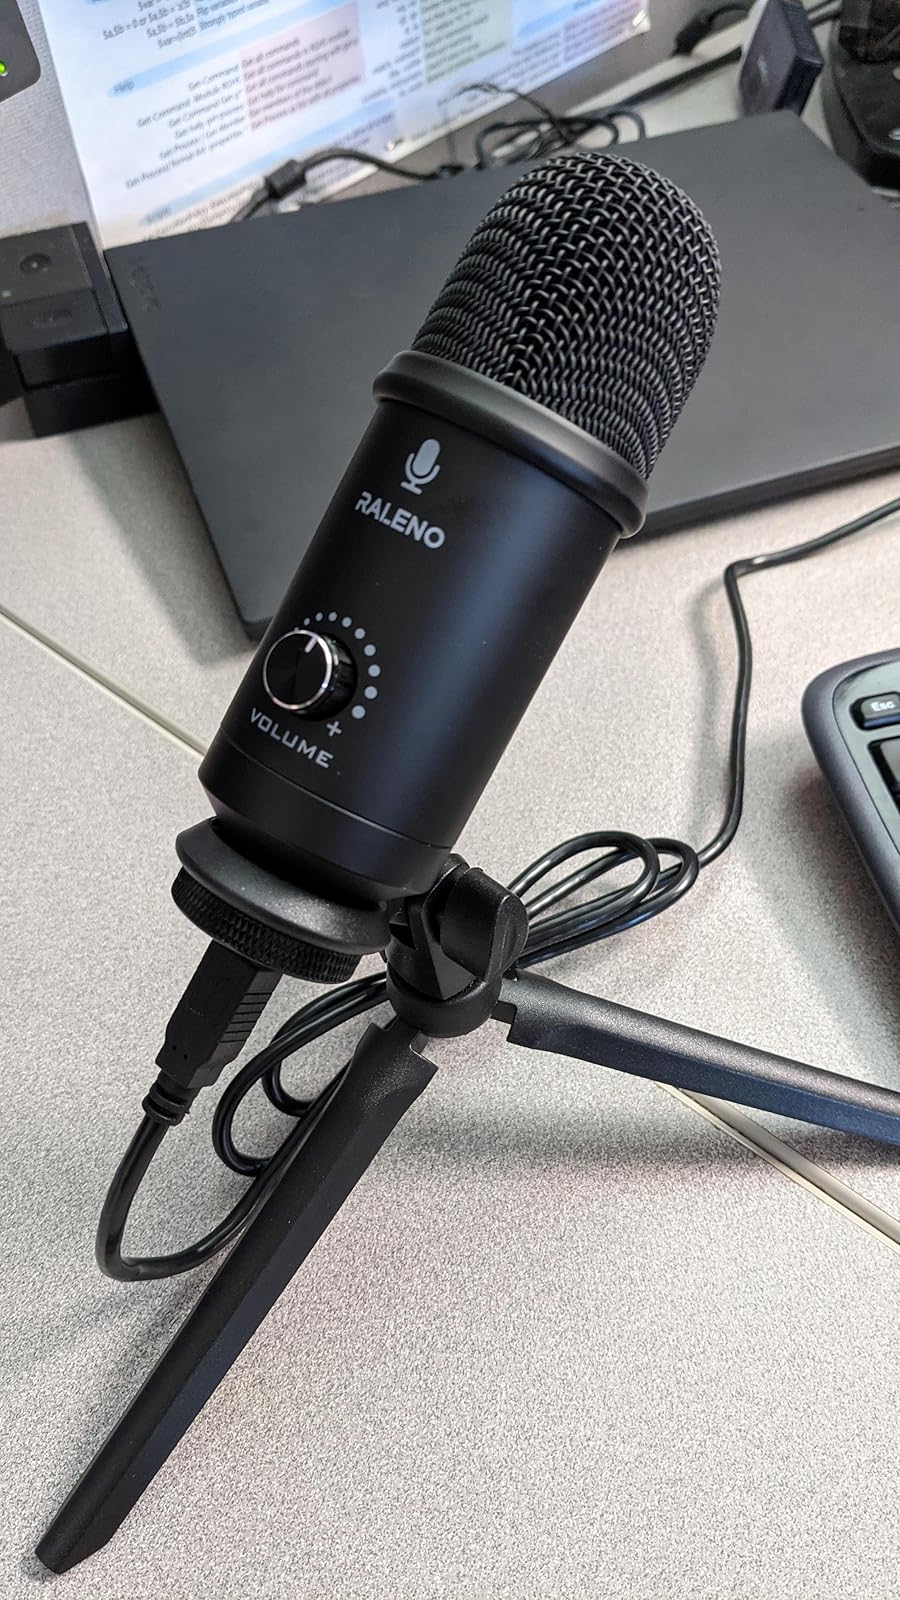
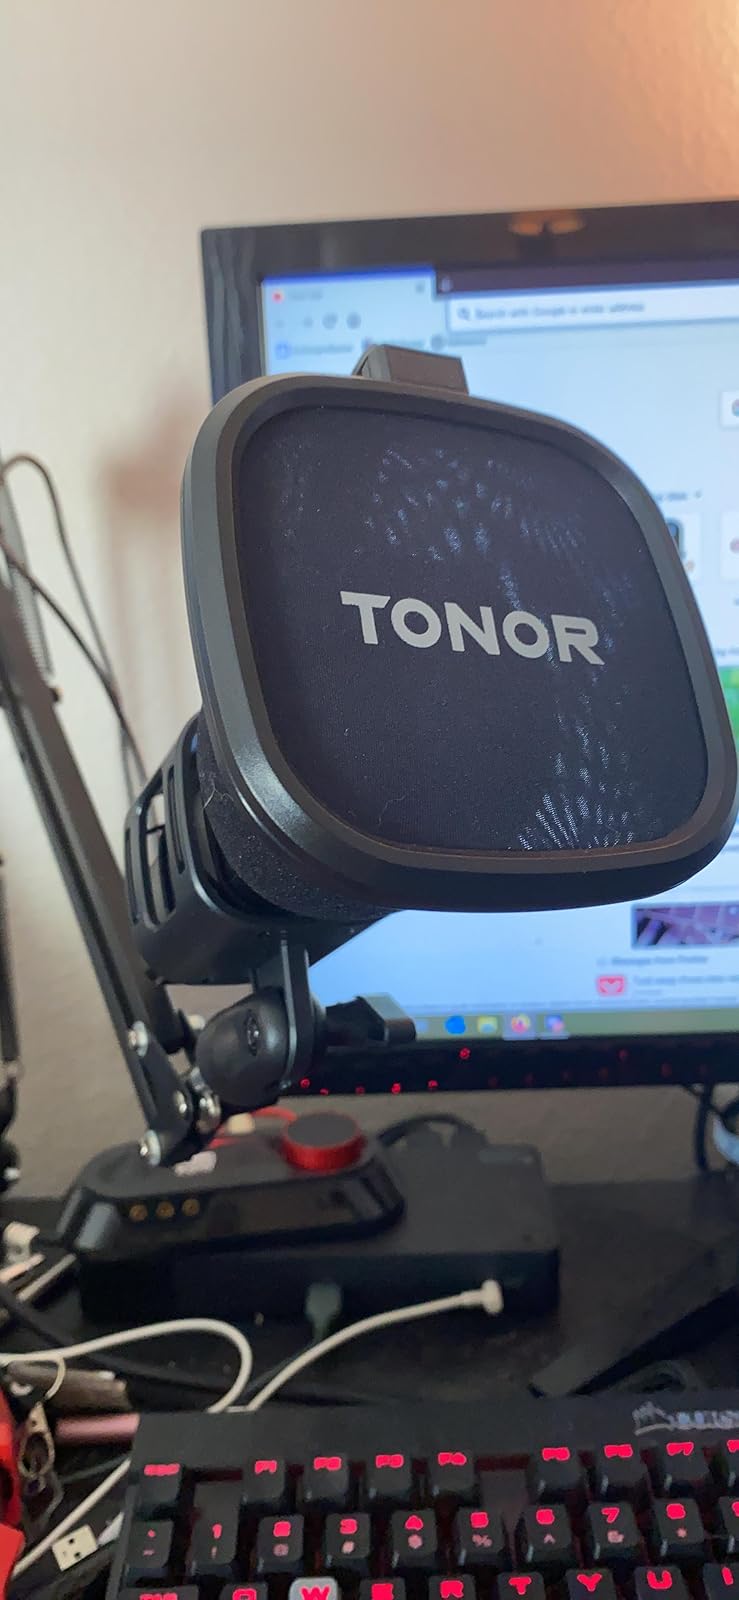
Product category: microphone
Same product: no